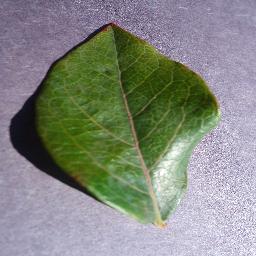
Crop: blueberry
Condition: healthy